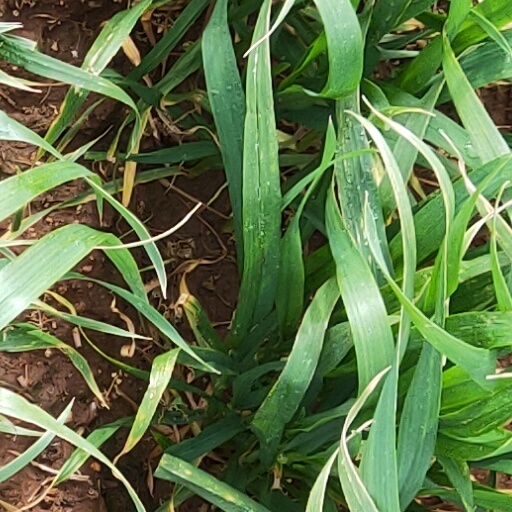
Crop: wheat